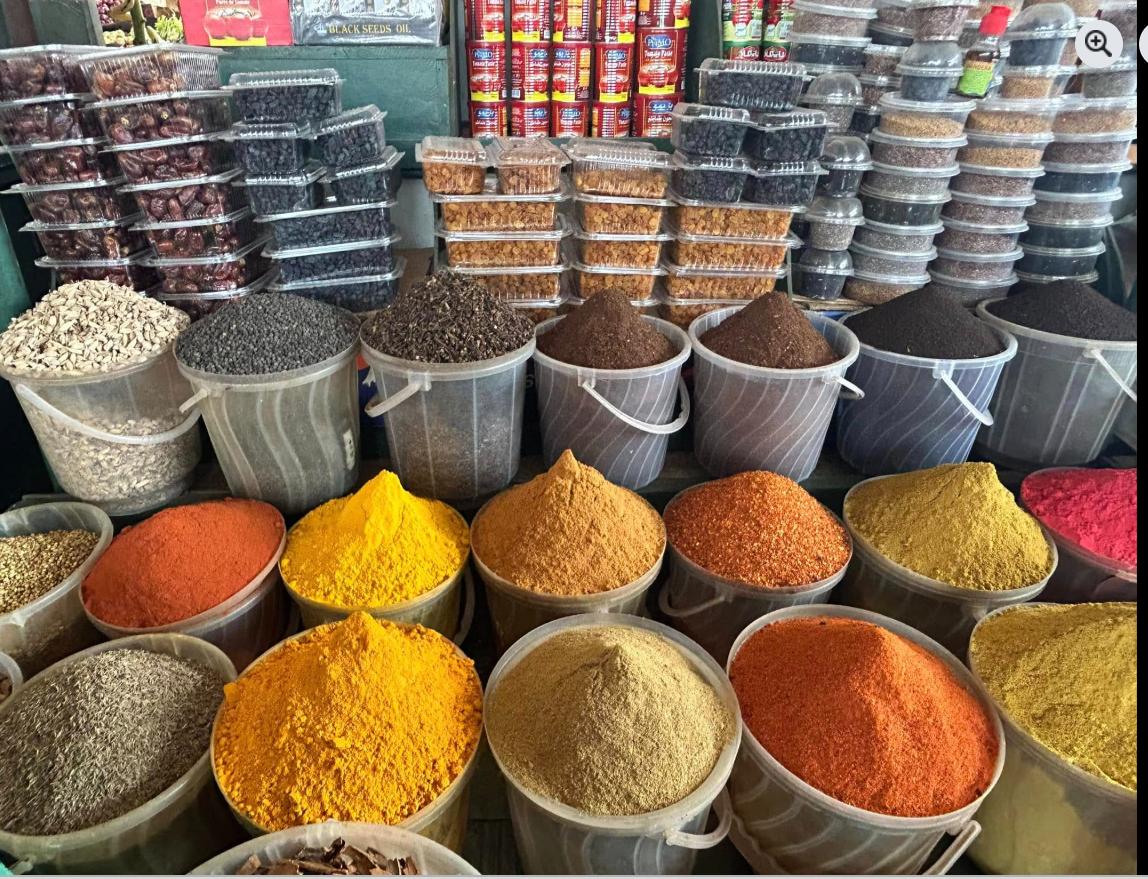
Hivi, ni viungo tofauti tofauti vya kuundia vyakula. Vingine vimewekwa kwenye ndoo nyeupe na vipo vilivyowekwa kwenye mikebe. Kuna dawa ya pilau na manjano.